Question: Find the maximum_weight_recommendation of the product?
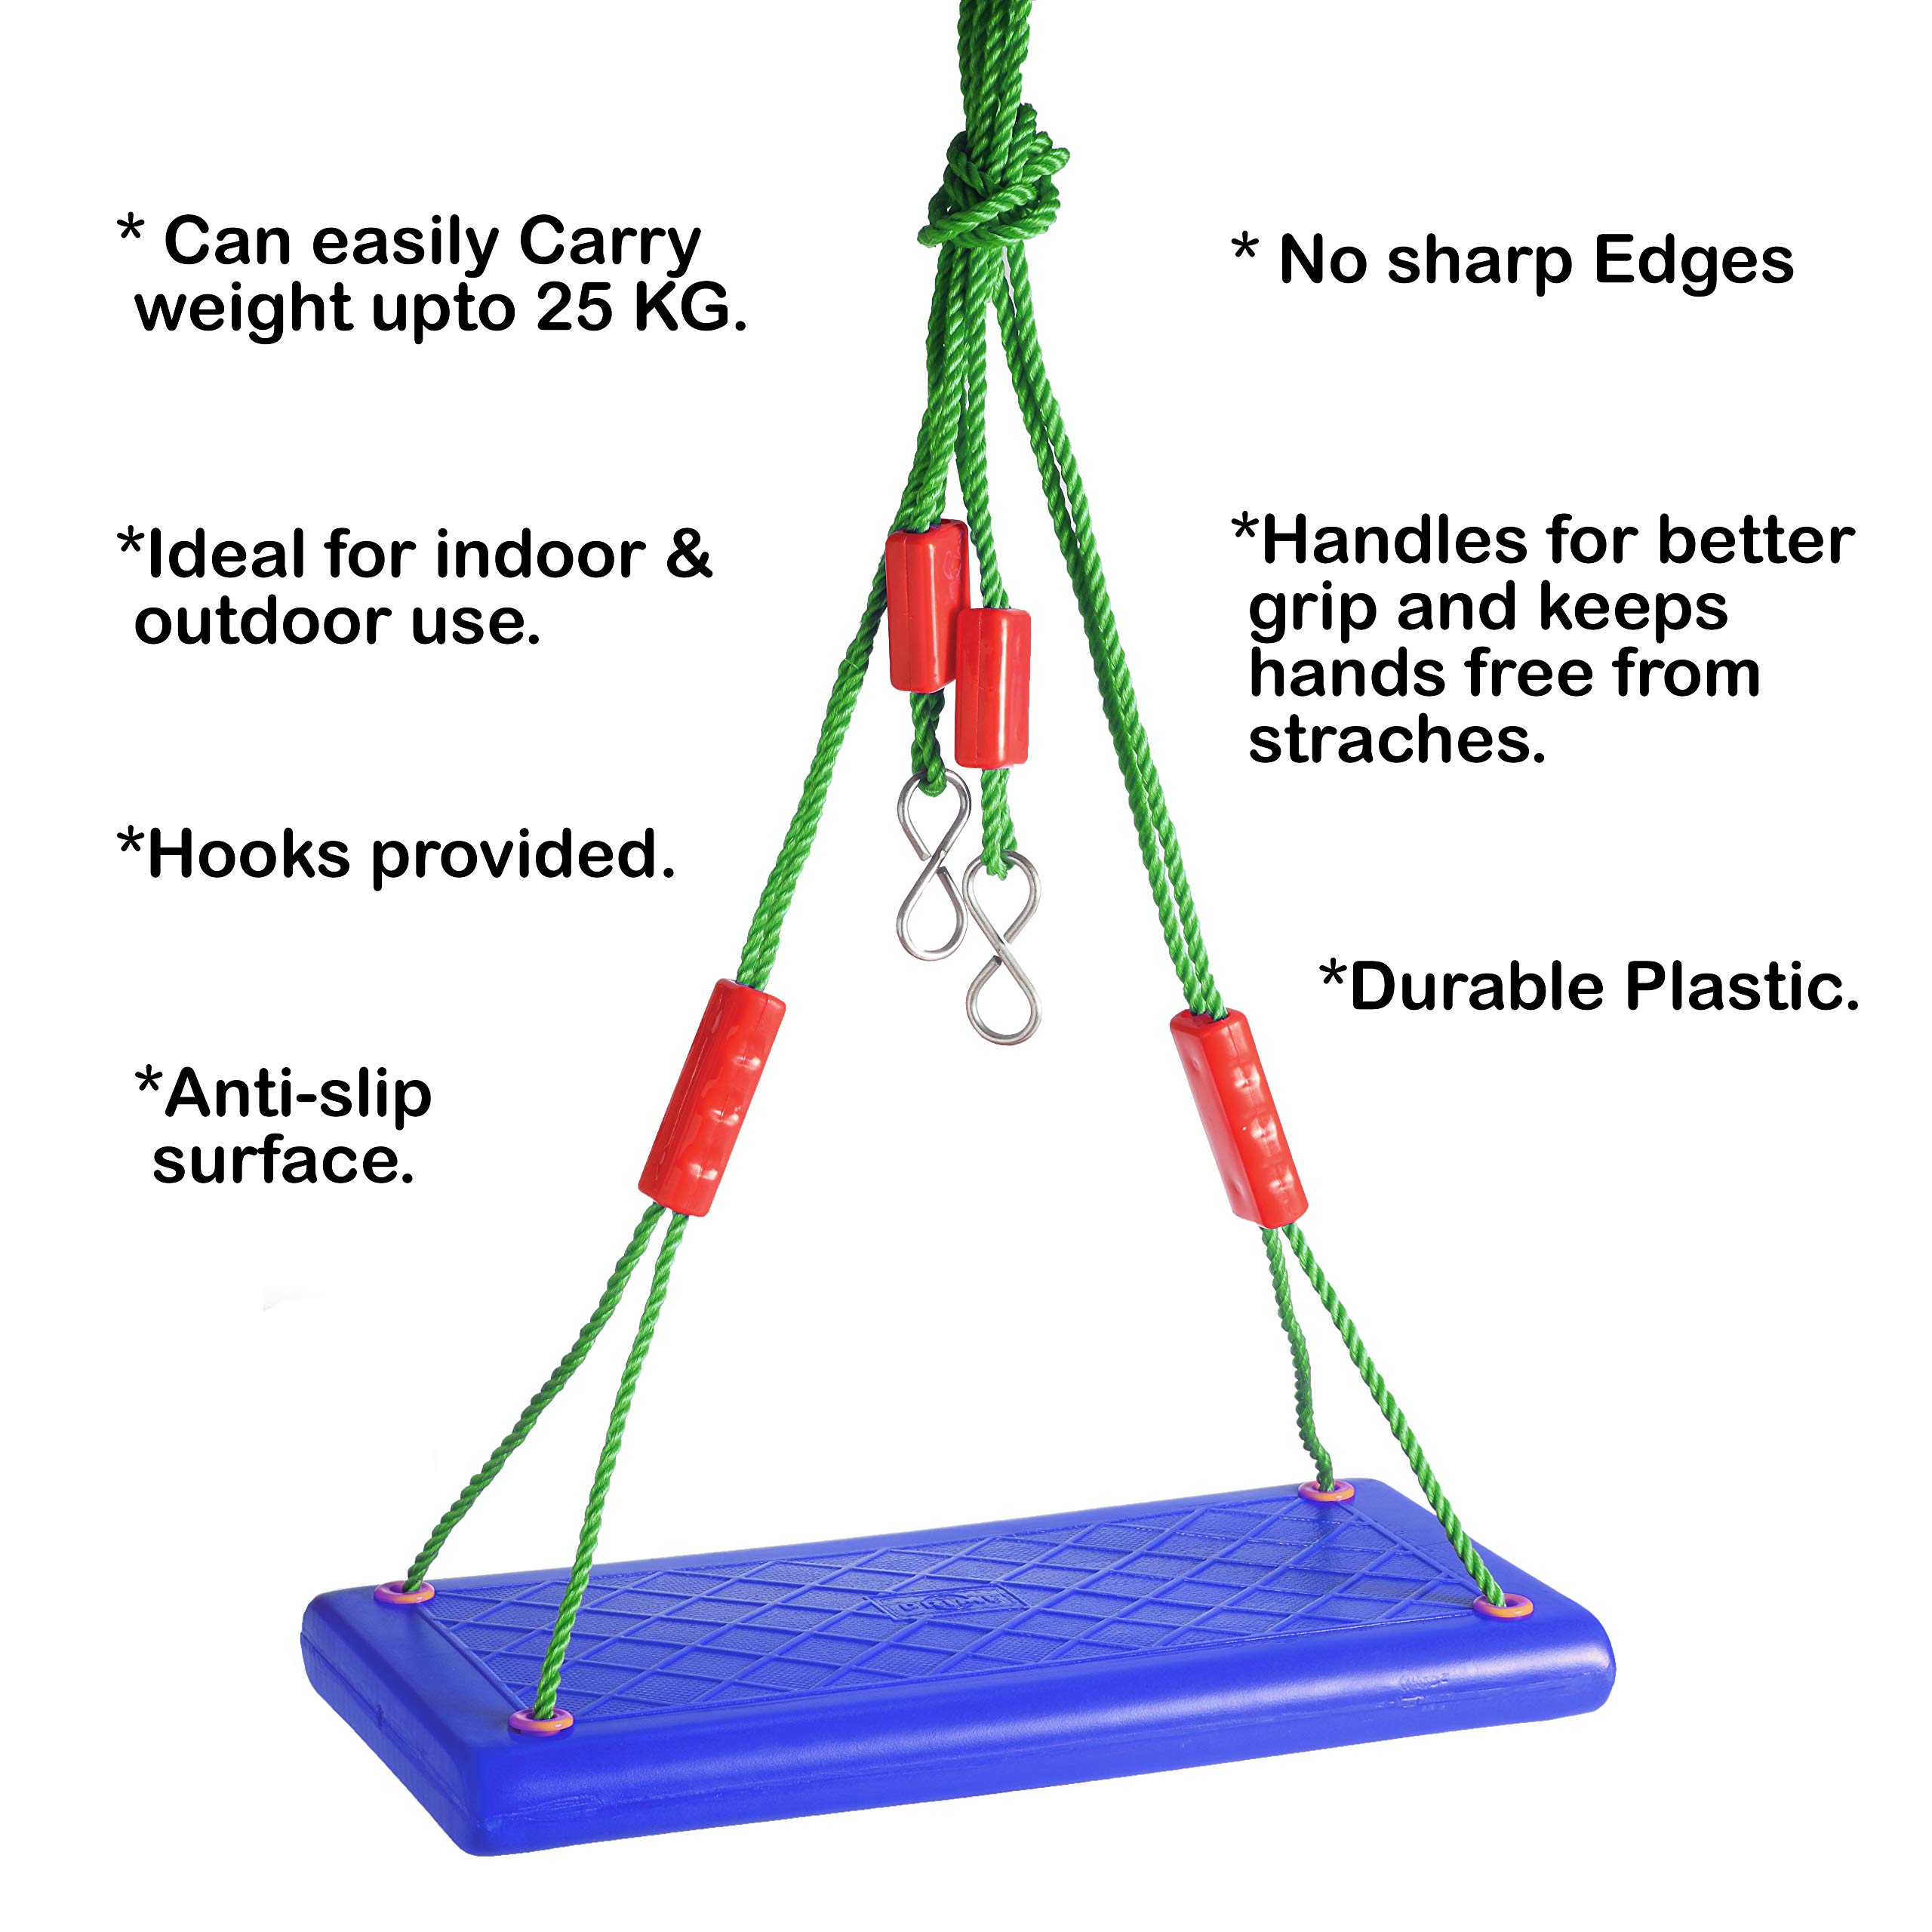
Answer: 25 kilogram